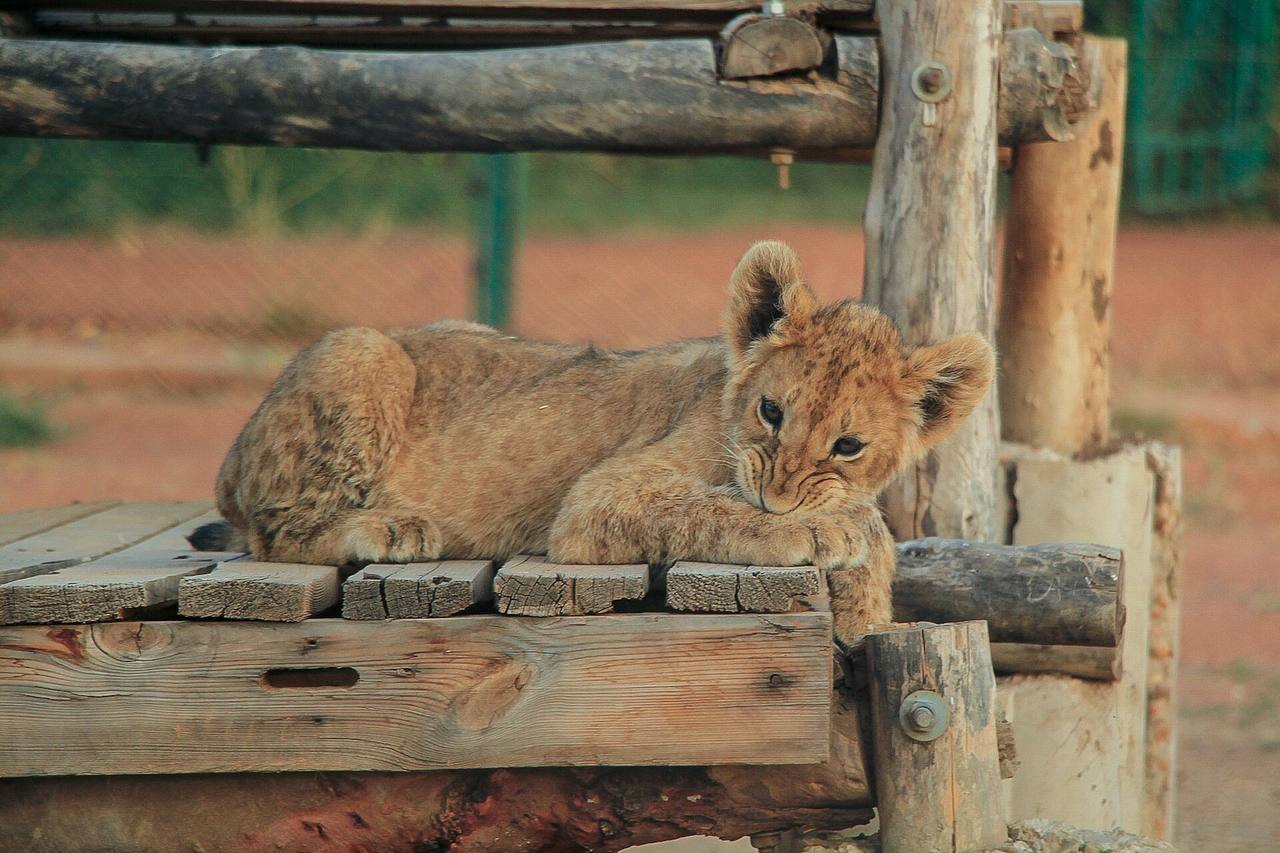
الوصف بالفصحى: شبل صغير راقد على قطعة من الخشب، يعض يده
الوصف بالعامية السودانية: شبل صغير راقد  في حتة من الخشب وقاعد يعض في يده
التصنيف: Agriculture & Livestock